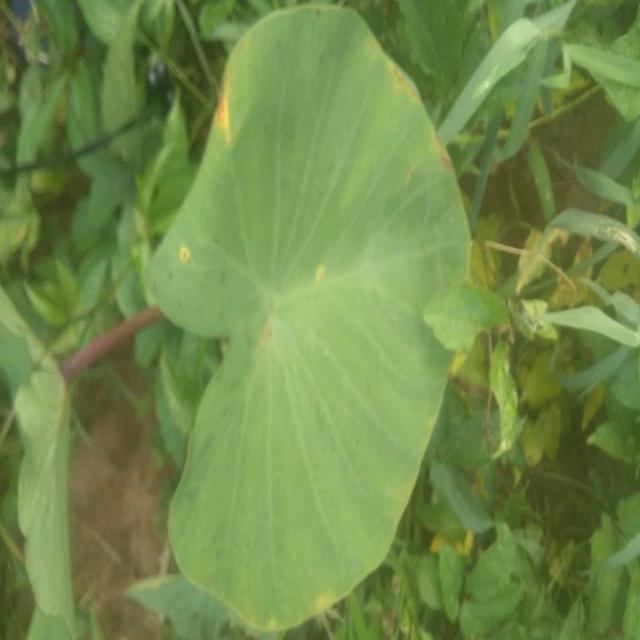
Label: Early_Blight